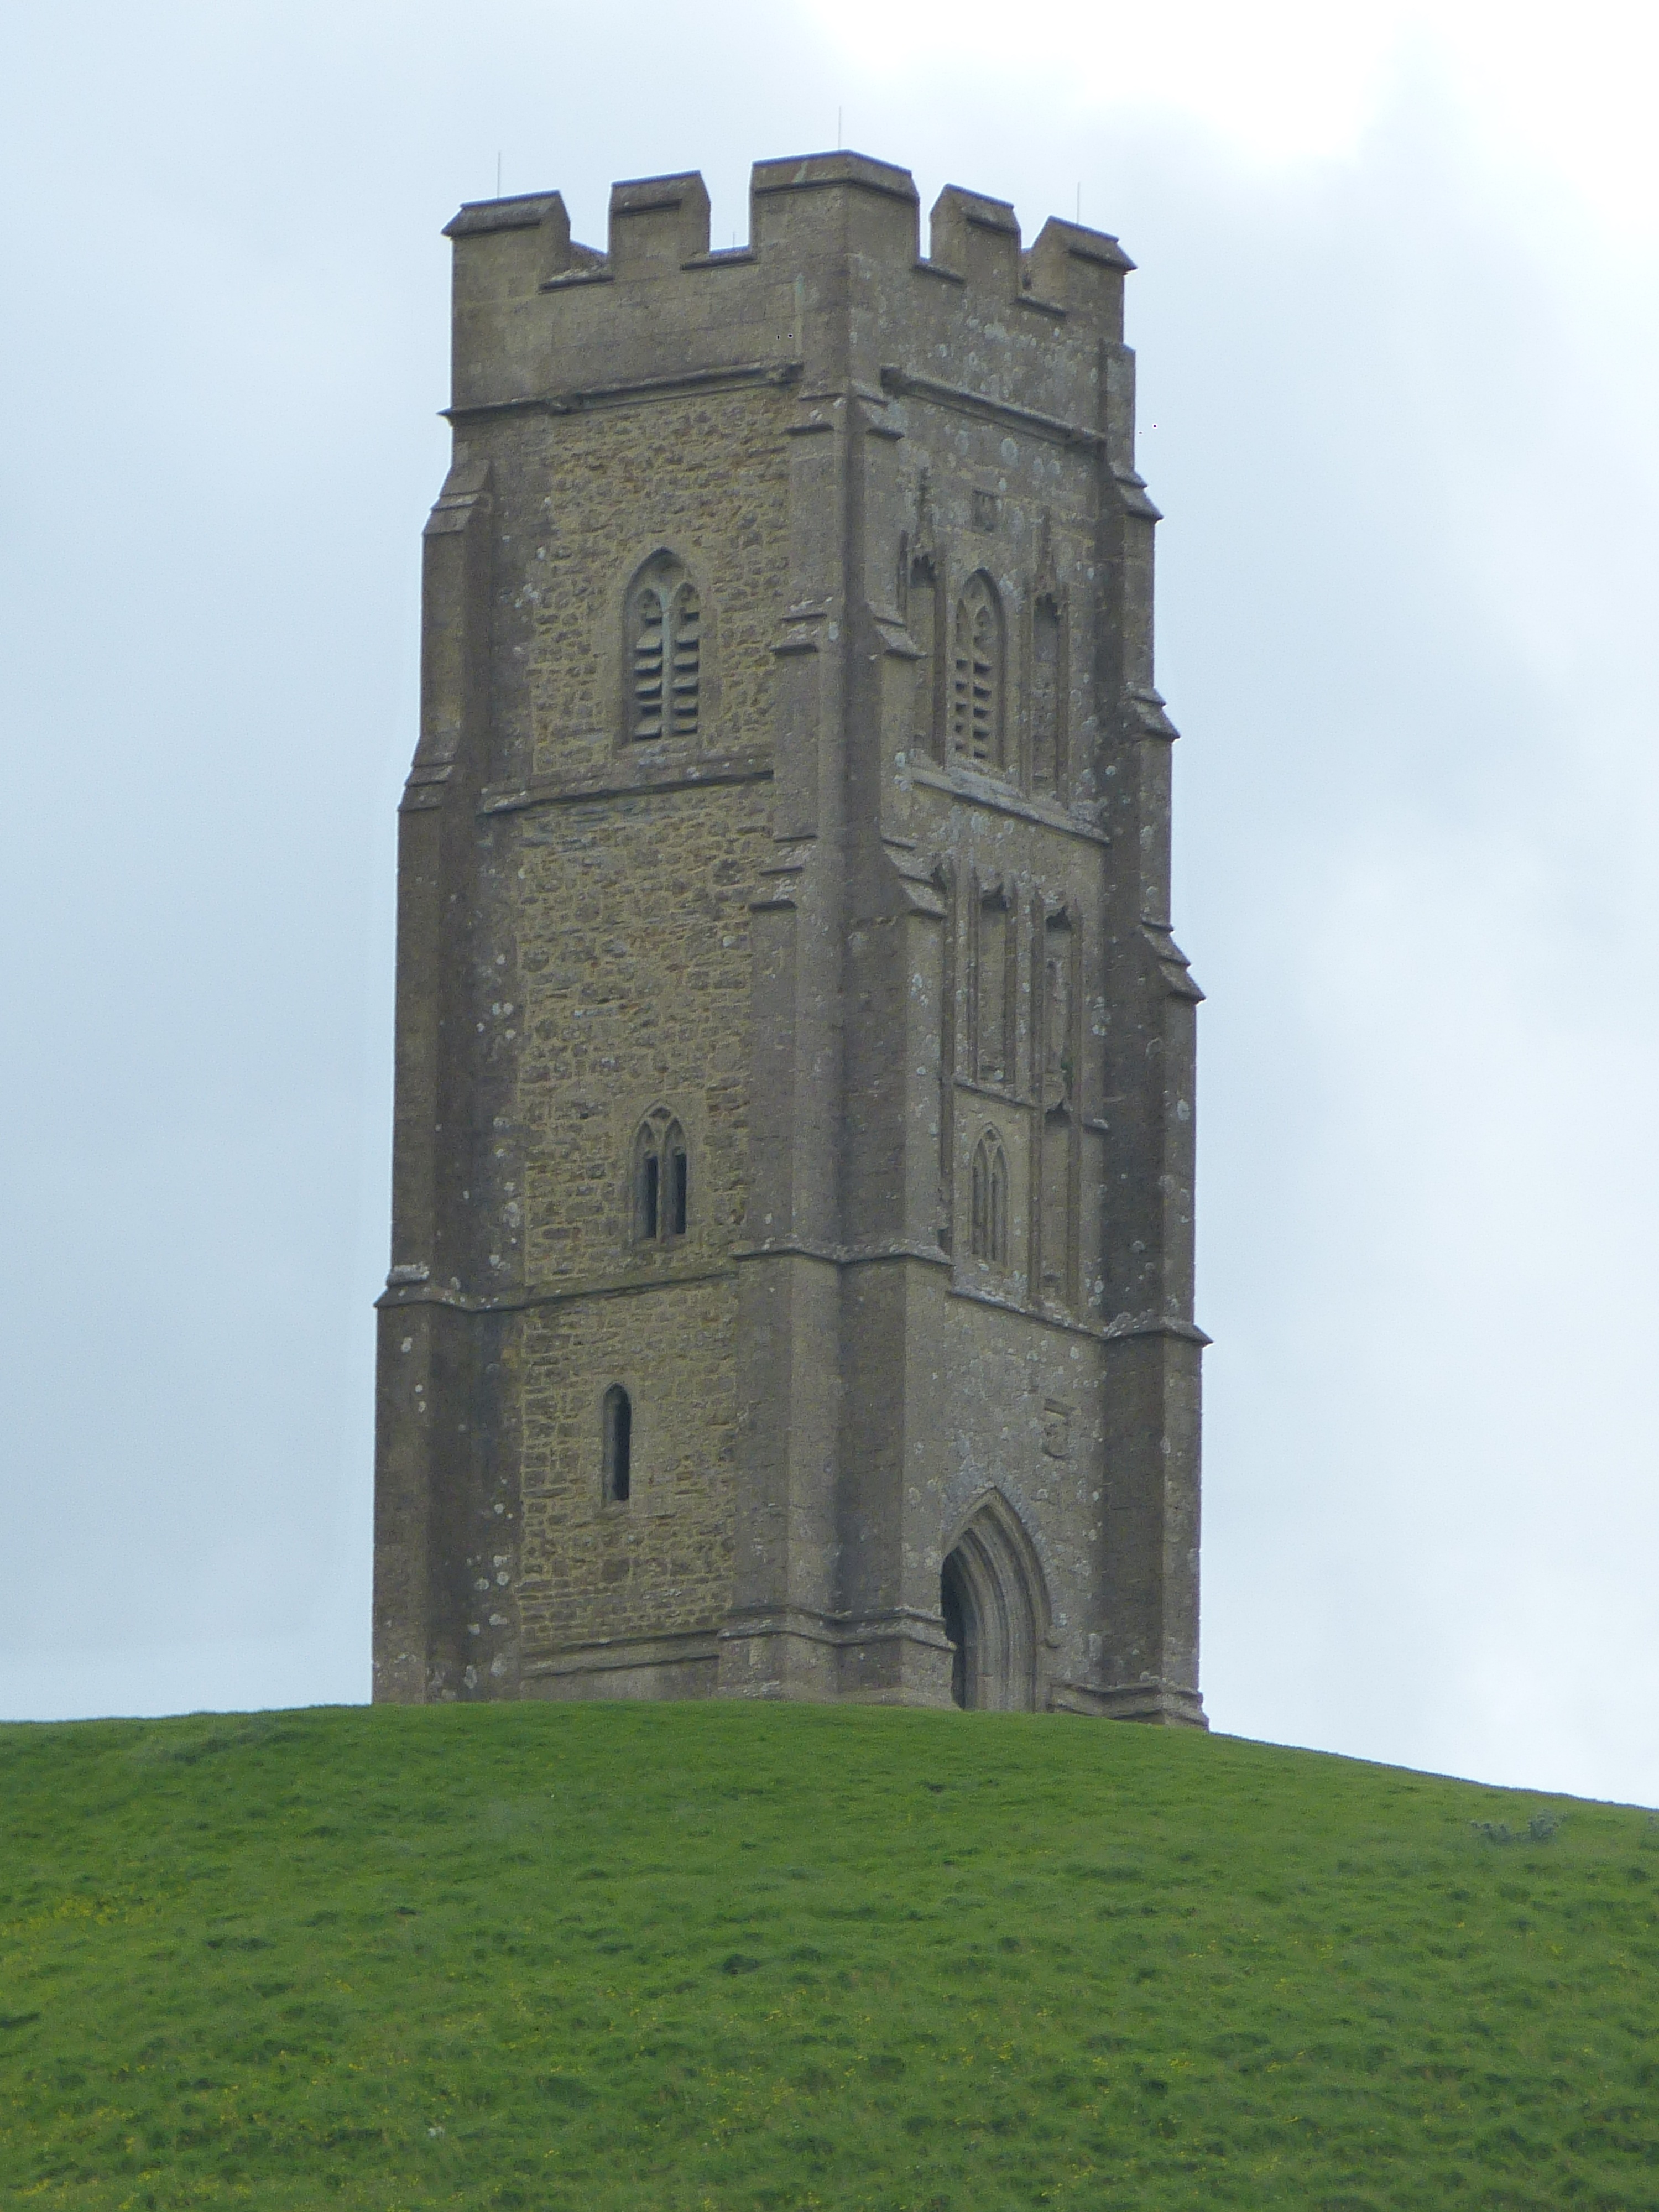
mountain, hill, building, chateau, mystical, tower, castle, fortification, bell tower, england, steeple, glastonbury, avalon, united kingdom, artus say, glastonbury tor